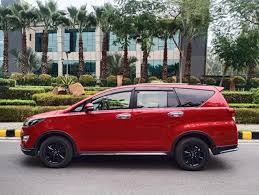
Label: noambulance